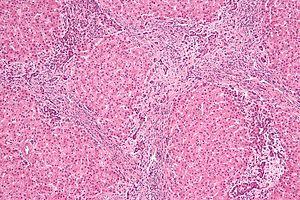
L'hyperplasie nodulaire focale est une tumeur bénigne du foie principalement observée chez la femme. Généralement asymptomatique et ne nécessitant que rarement un traitement chirurgical, son diagnostic fait habituellement appel à l'association de diverses modalités d'imagerie.